Kevin Seymour

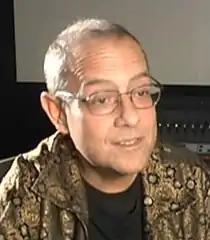
Seymour, unknown date

Kevin Seymour (December 25, 1958 – February 6, 2014) was an American ADR (automated dialogue replacement) director and writer and voice actor, known for his work on numerous English-language anime dubs.